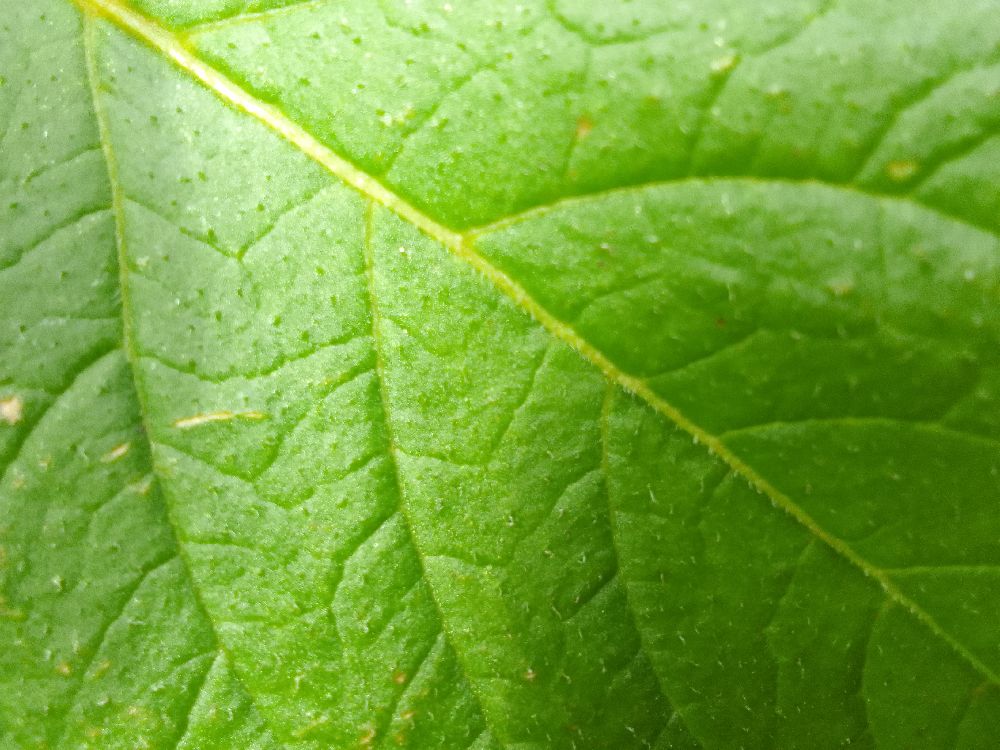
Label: Healthy